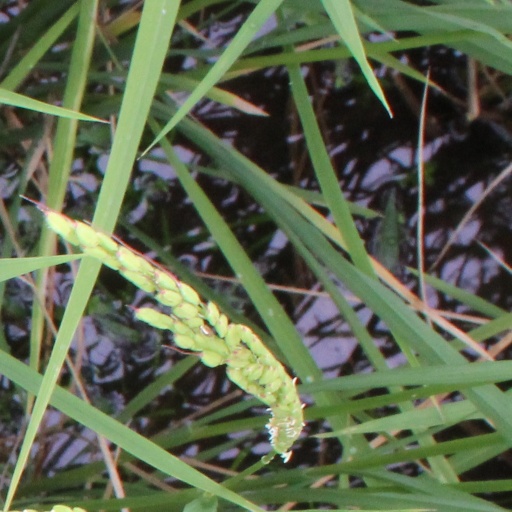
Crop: rice